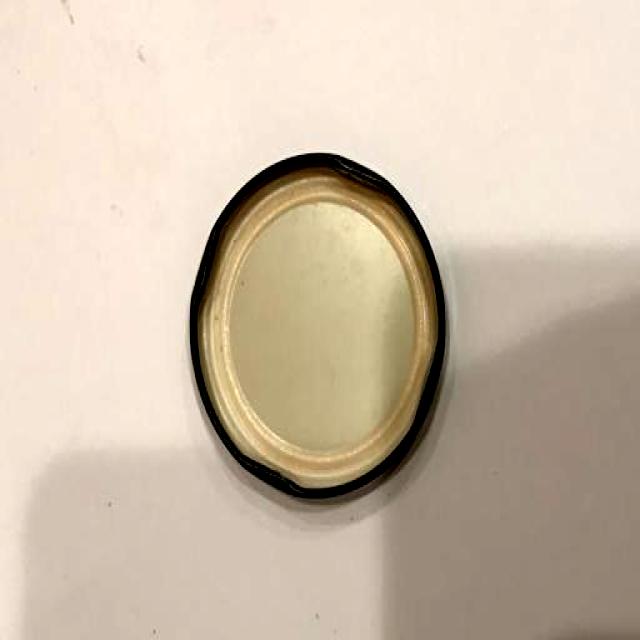
Label: Metal